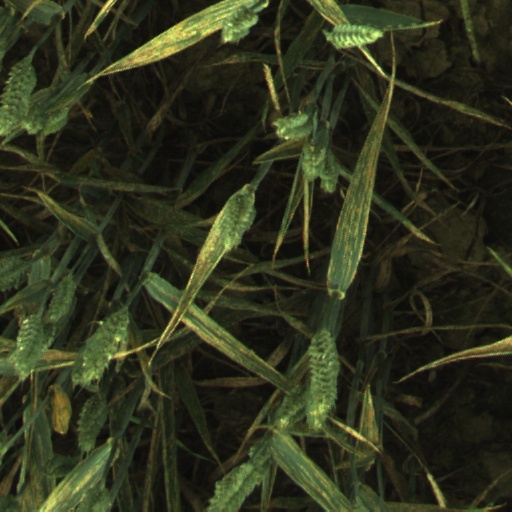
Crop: wheat